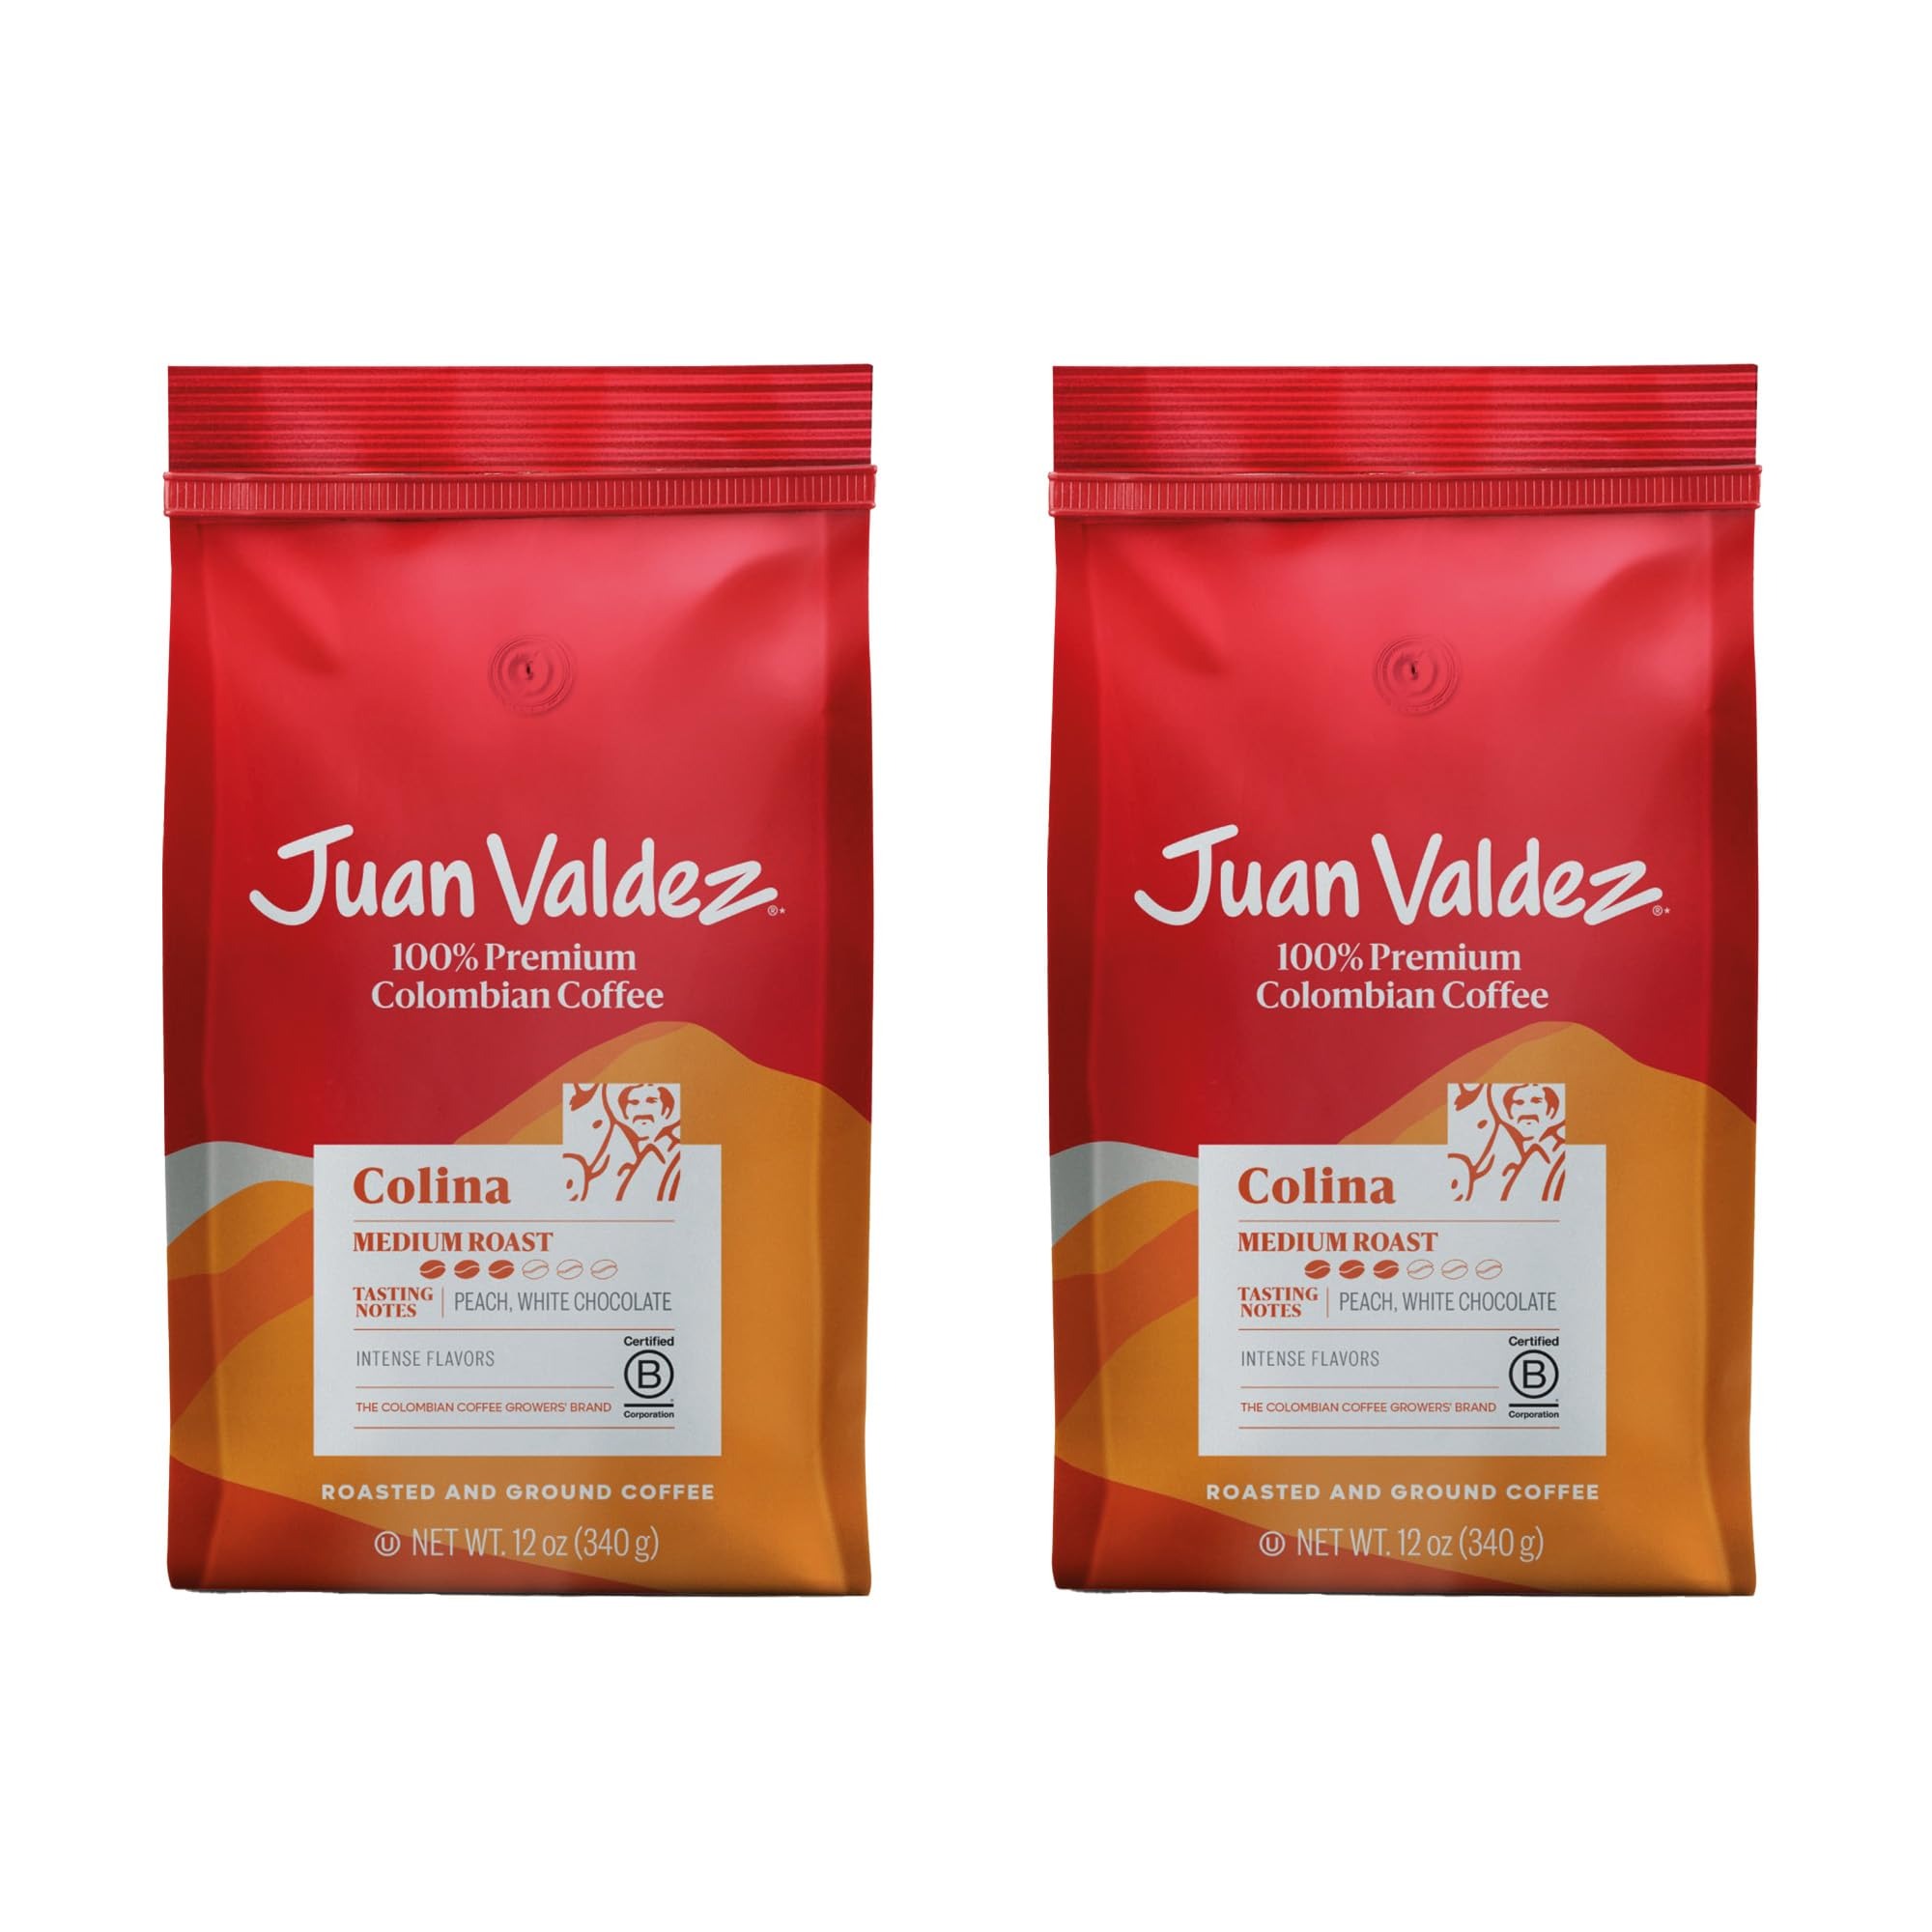
Item Name: Juan Valdez Colina Ground Coffee, 24 oz (12 oz - 2pack) - Premium Selection
Value: 17.6
Unit: Ounce

Price: 14.99